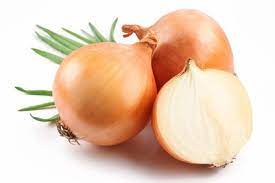
Ñu gis ci nataal bi ñaari doomu soble yu mat lëmm ak benn doomu soble boo xam ne dañ ko dagg. Ñu gis car ya nekk ca ginnaaw. Soble nag  bari na lool  luñ koy faral di jëfandikoo fii ci réew mi ci .mp3 ak leneen ak leneen